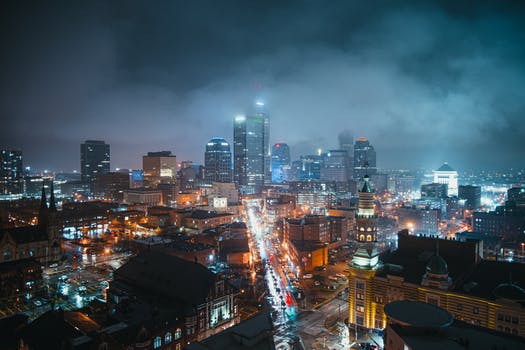
Label: No Watermark